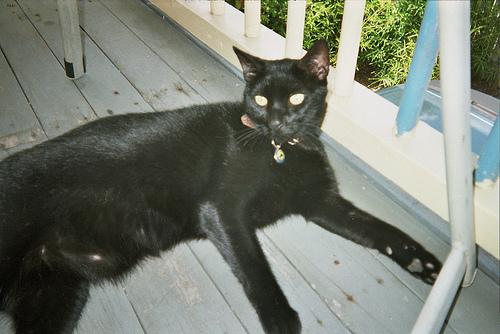
Breed: Bombay